Carina Nebula

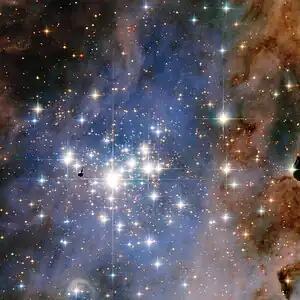
Hubble image of the open cluster Trumpler 14

The Keyhole, or Keyhole Nebula, is a small dark cloud of cold molecules and dust within the Carina Nebula, containing bright filaments of hot, fluorescing gas, silhouetted against the much brighter background nebula. John Herschel used the term "lemniscate-oval vacuity" when first describing it, and subsequently referred to it simply as the "oval vacuity". The term lemniscate continued to be used to describe this portion of the nebula until popular astronomy writer Emma Converse described the shape of the nebula as "resembling a keyhole" in an 1873 "Appleton's Journal" article. The name Keyhole Nebula then came into common use, sometimes for the Keyhole itself, sometimes to describe the whole of the Carina Nebula (signifying "the nebula that contains the Keyhole").